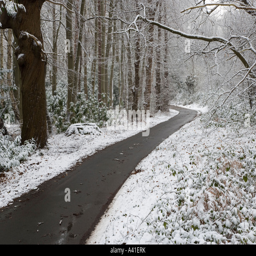
a small road in the winter snow